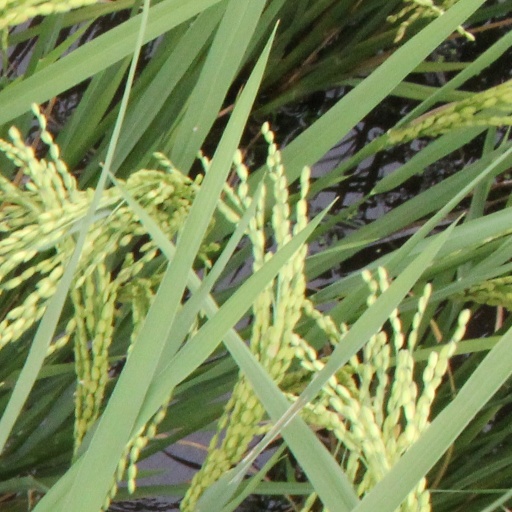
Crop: rice